Stade des Flandres

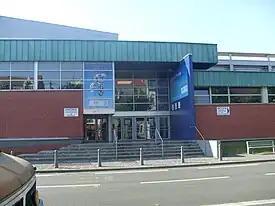
Arena entry

Stade des Flandres ( ‘Stadium of Flanders’) is an indoor sporting arena located in Dunkerque, France. The capacity of the arena is 2,500 people. It is currently home to the Dunkerque Handball Grand Littoral team.